Melissa Leach

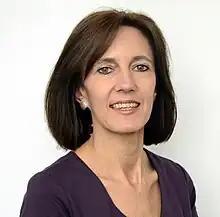

Melissa Leach, (born 5 January 1965) is a British geographer and social anthropologist. She has been the Executive Director of the Cambridge Conservation Initiative since June 2024. She studies sustainability and development concerns in policy-making and has a focus on the politics of science and technology of Africa. She was previously the Director of the Institute of Development Studies (2014-2024) located on the University of Sussex campus.